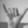
ASL letter: Y